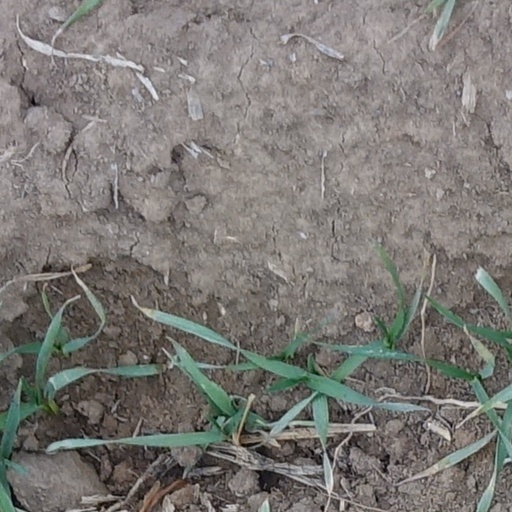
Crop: wheat